Narva Airfield

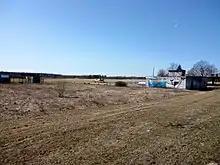
Narva Airfield

Narva Airfield is an airfield in Estonia, located in the town of Soldina just outside the town of Narva. It is Estonia's easternmost airfield, very close to the border with Russia, at its closest only 3.5 kilometers to the northeast. The airfield is covered by grass, and is mainly used for skydiving. It is located just 190 kilometers east of Tallinn, capital of Estonia.